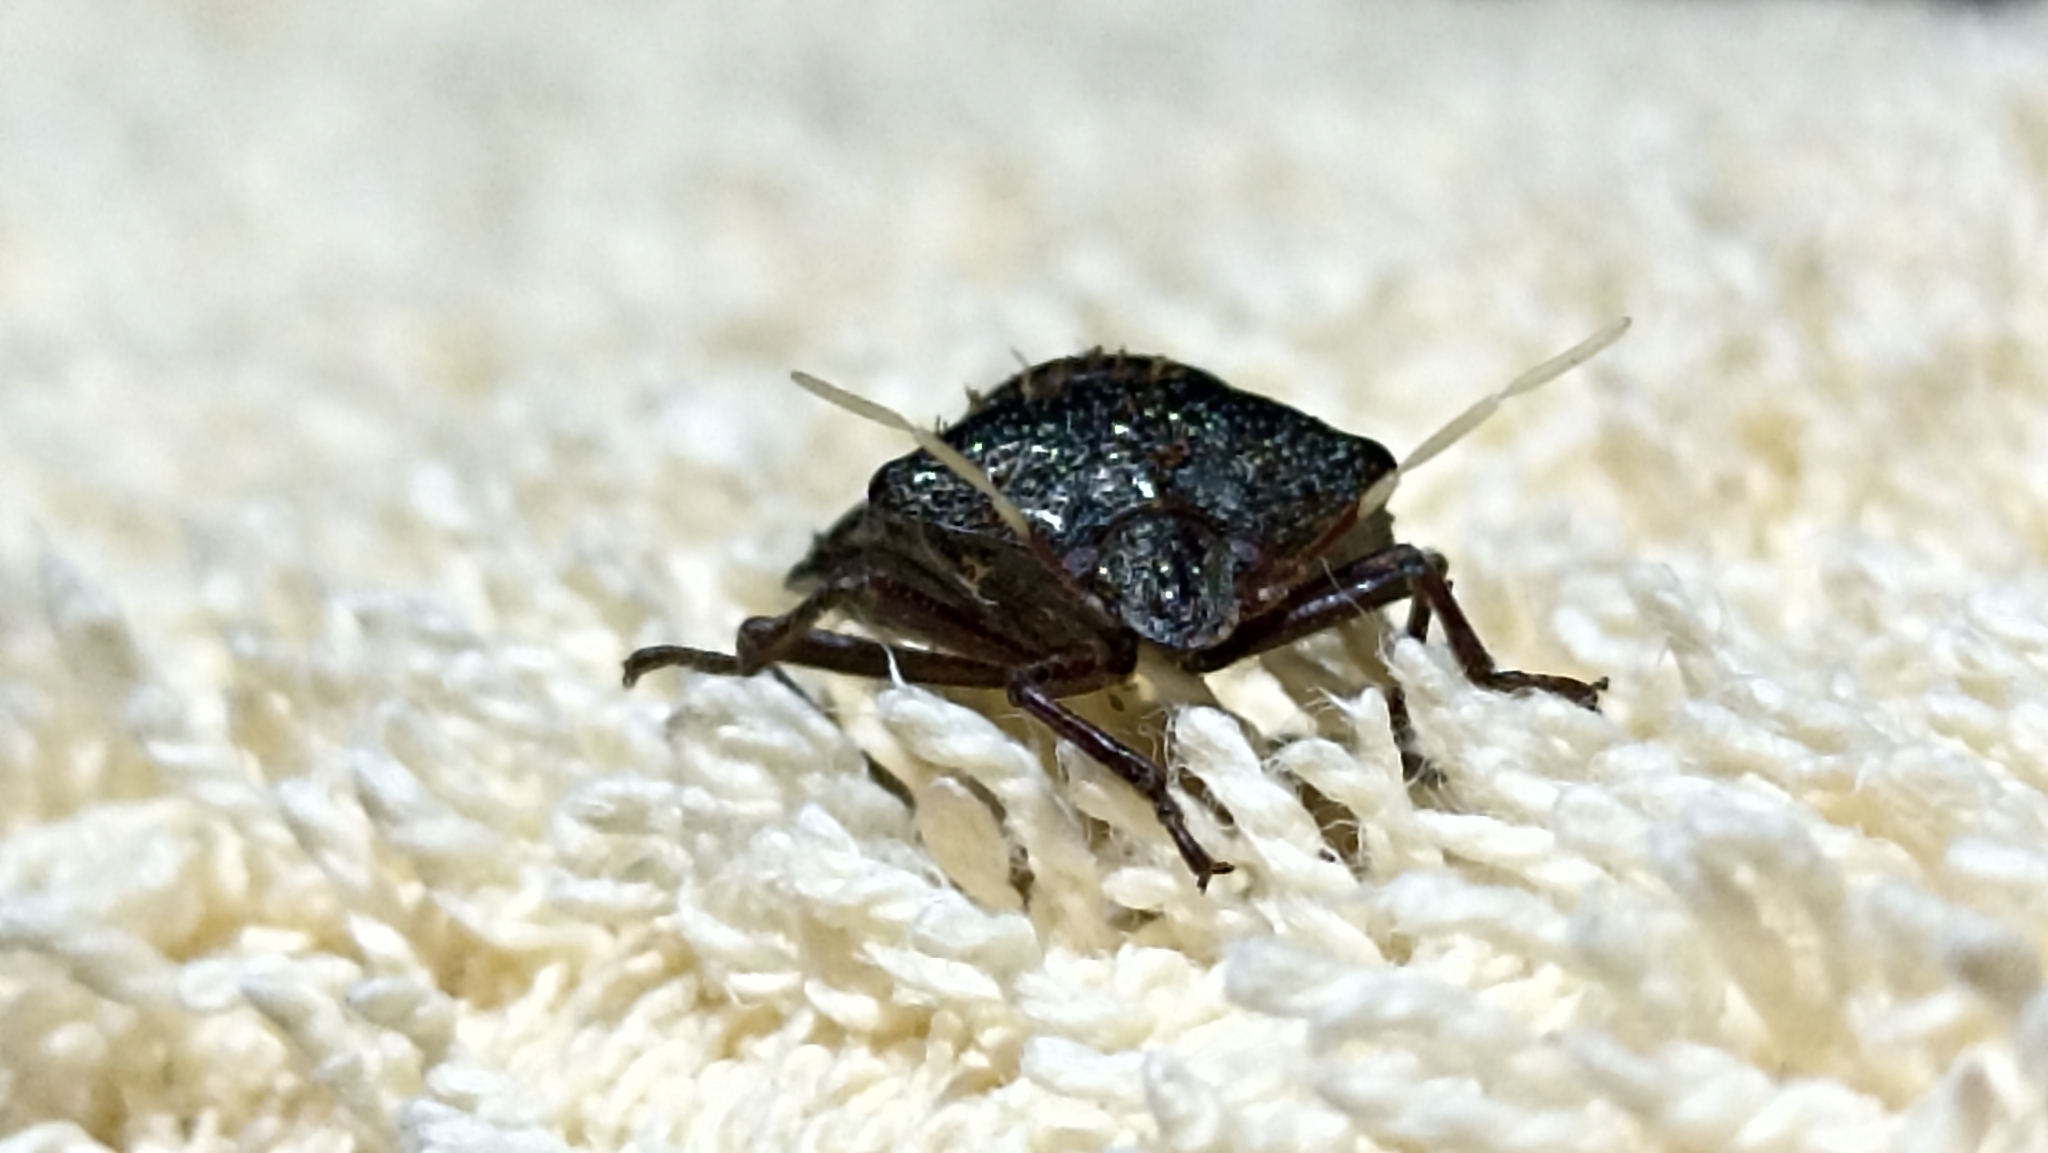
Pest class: stink_bug